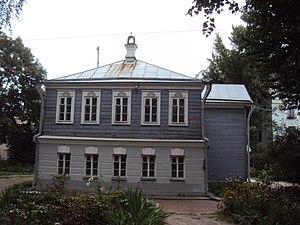
La Malaïa Ordynka est une voie du centre historique de Moscou, capitale de la Fédération de Russie.